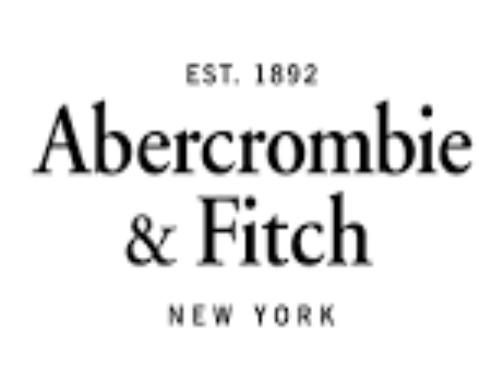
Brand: Abercrombie & Fitch
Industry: Clothes